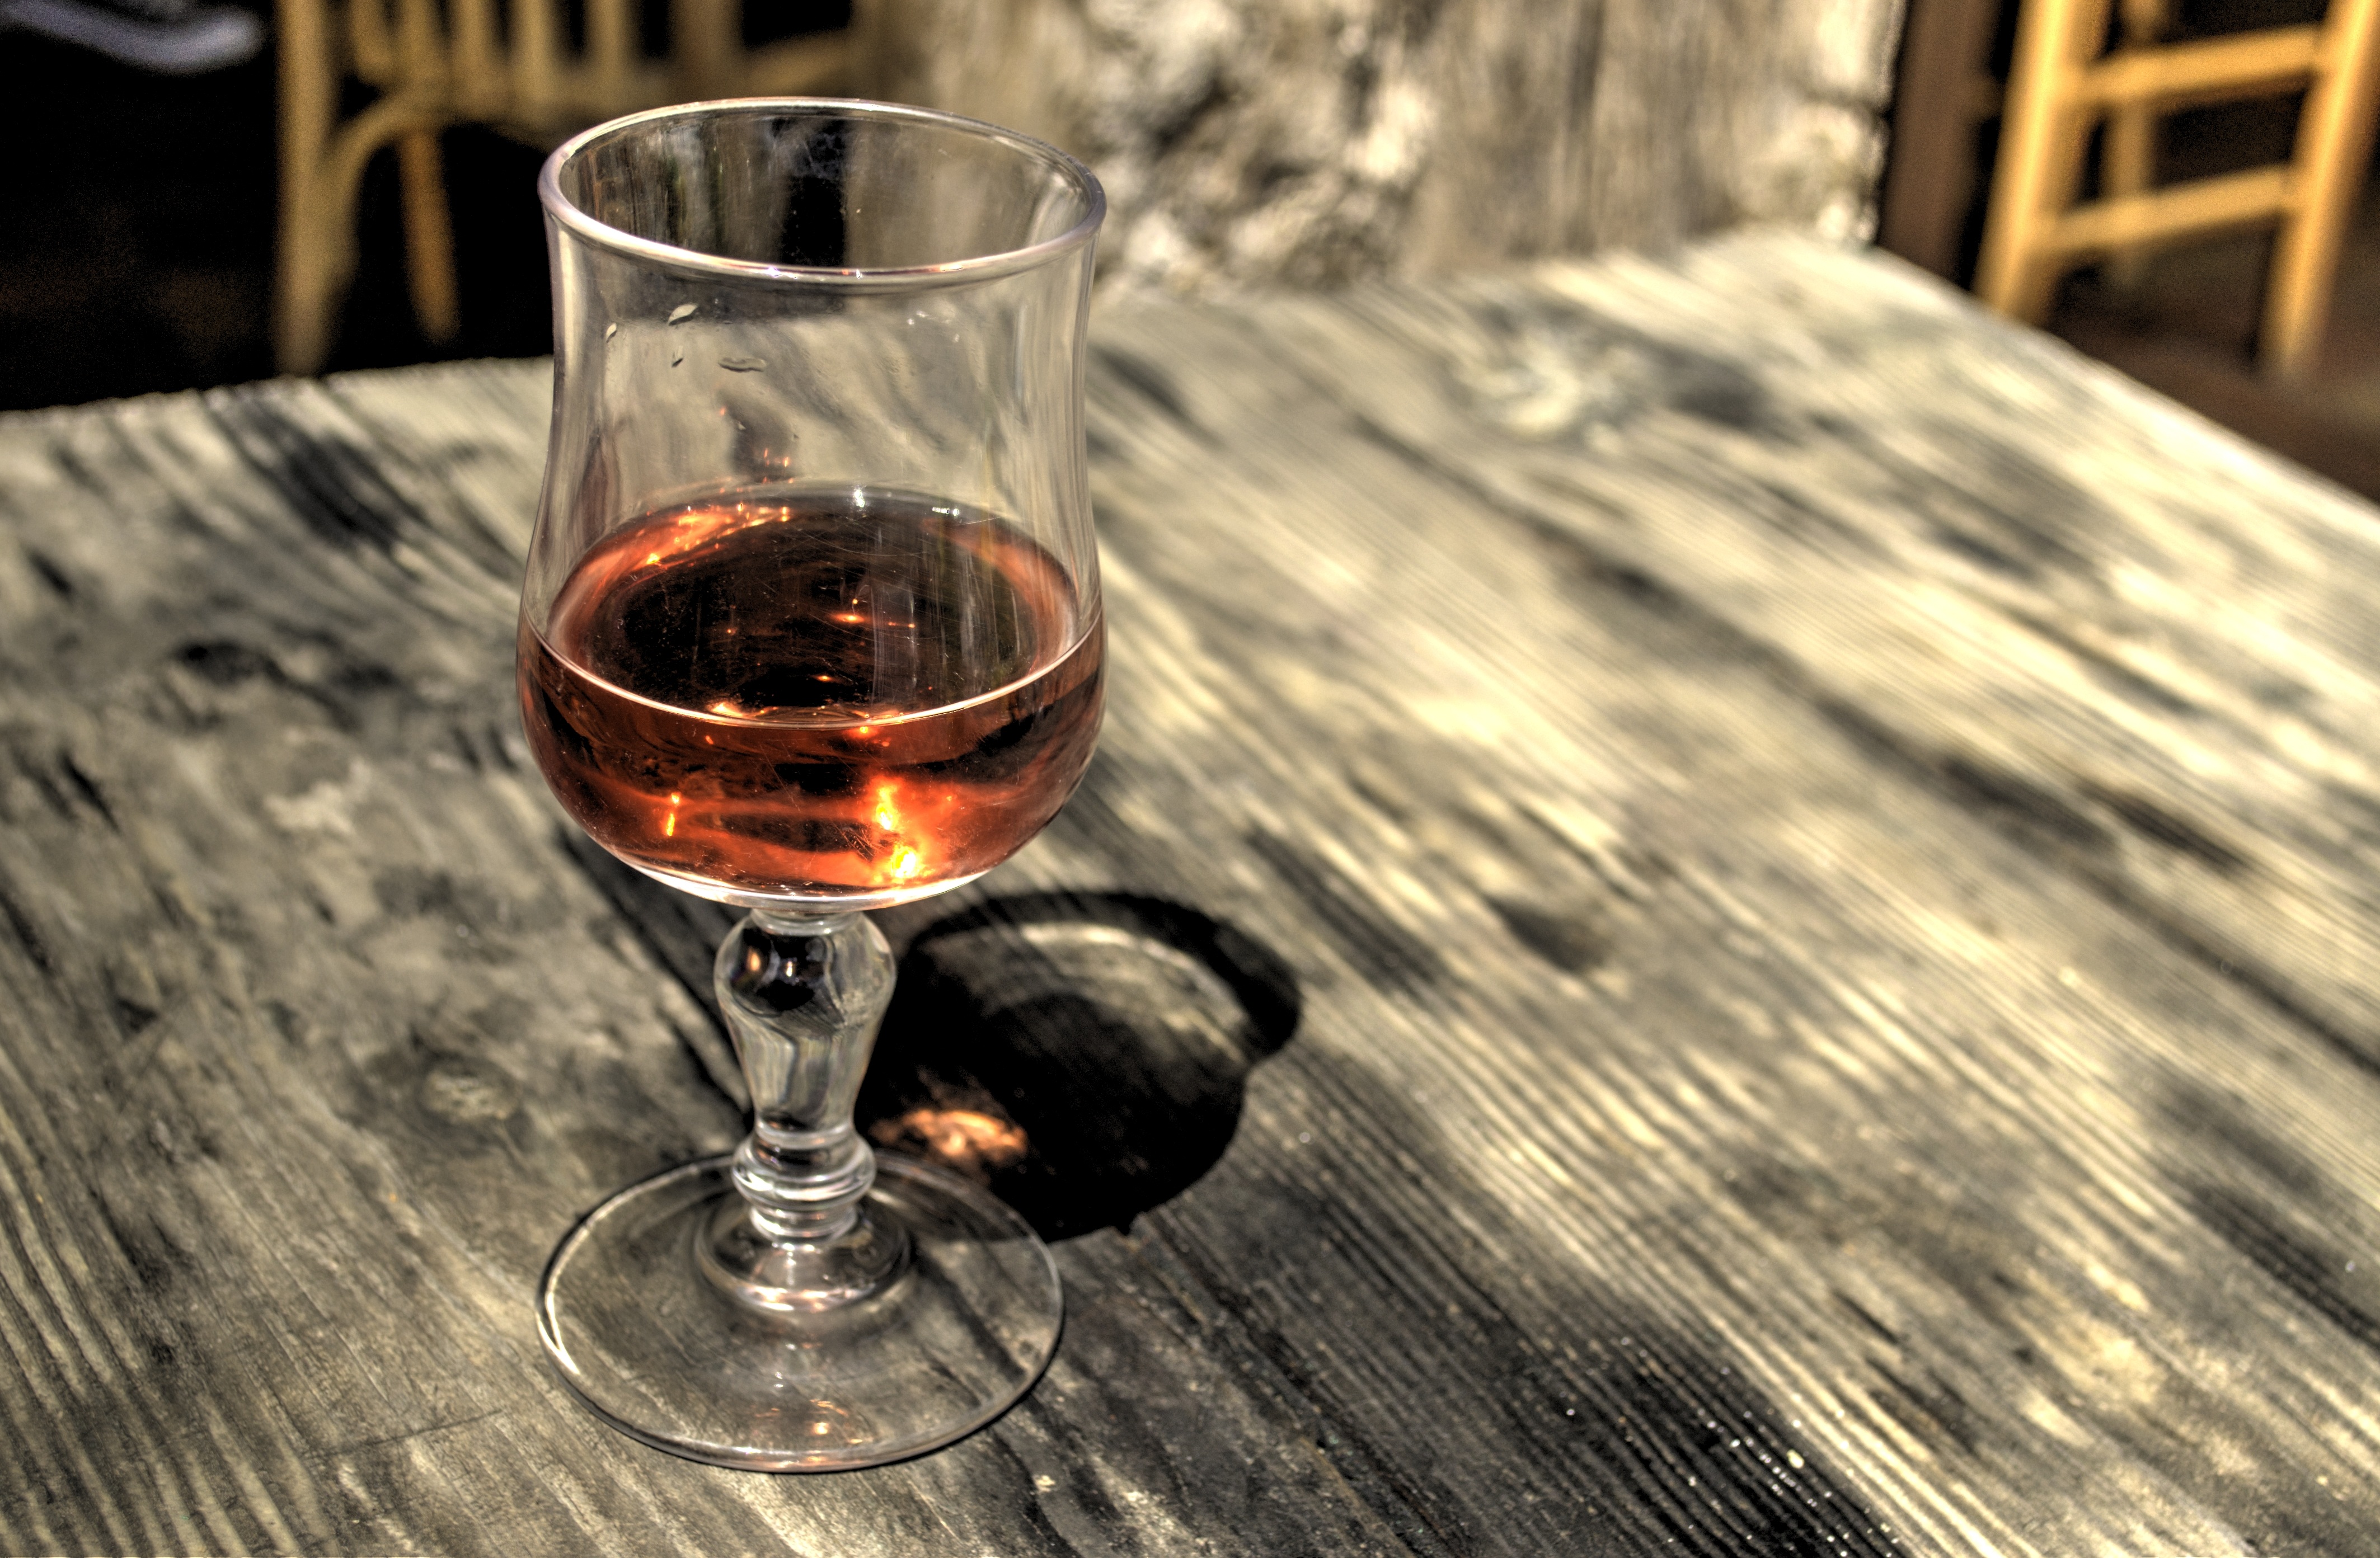
table, liquid, wood, wine, glass, red, beverage, drink, bottle, alcohol, wine glass, alcoholic, refreshment, macro photography, cognac, alcoholic beverage, distilled beverage